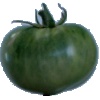
Label: Tomato not Ripened 1